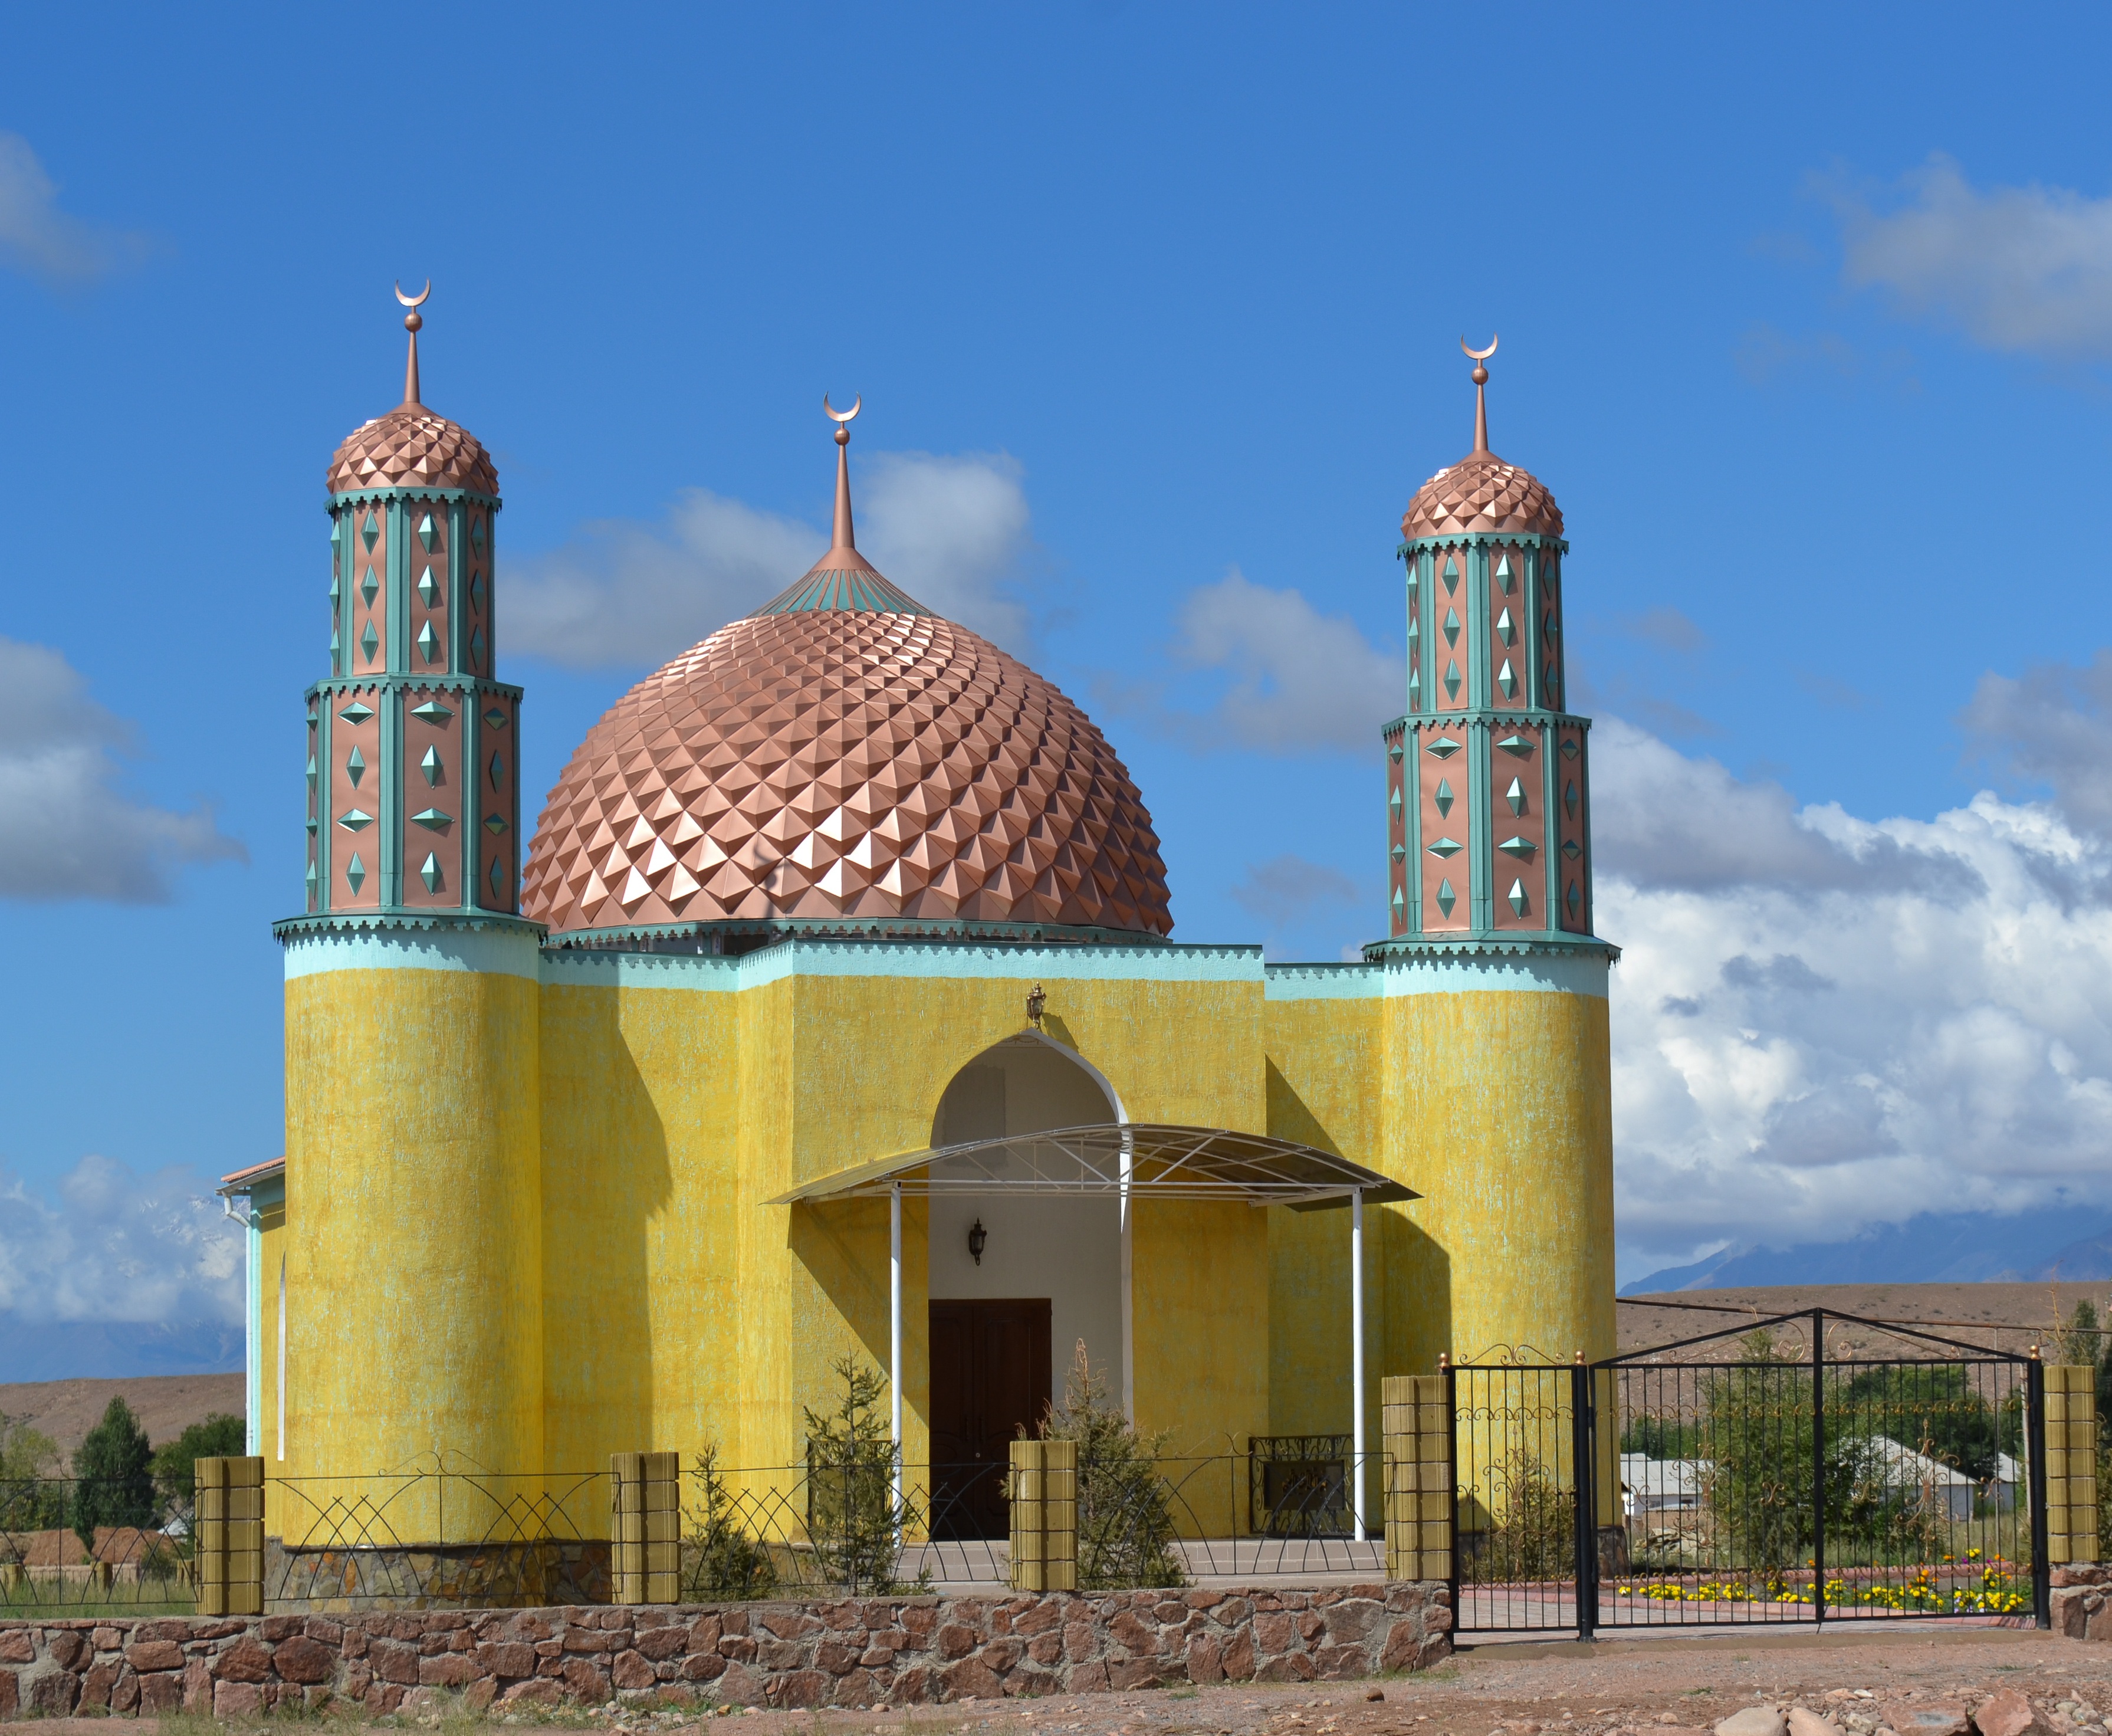
building, tower, landmark, church, chapel, place of worship, monastery, mosque, synagogue, islam, dome, kyrgyzstan, historic site, byzantine architecture